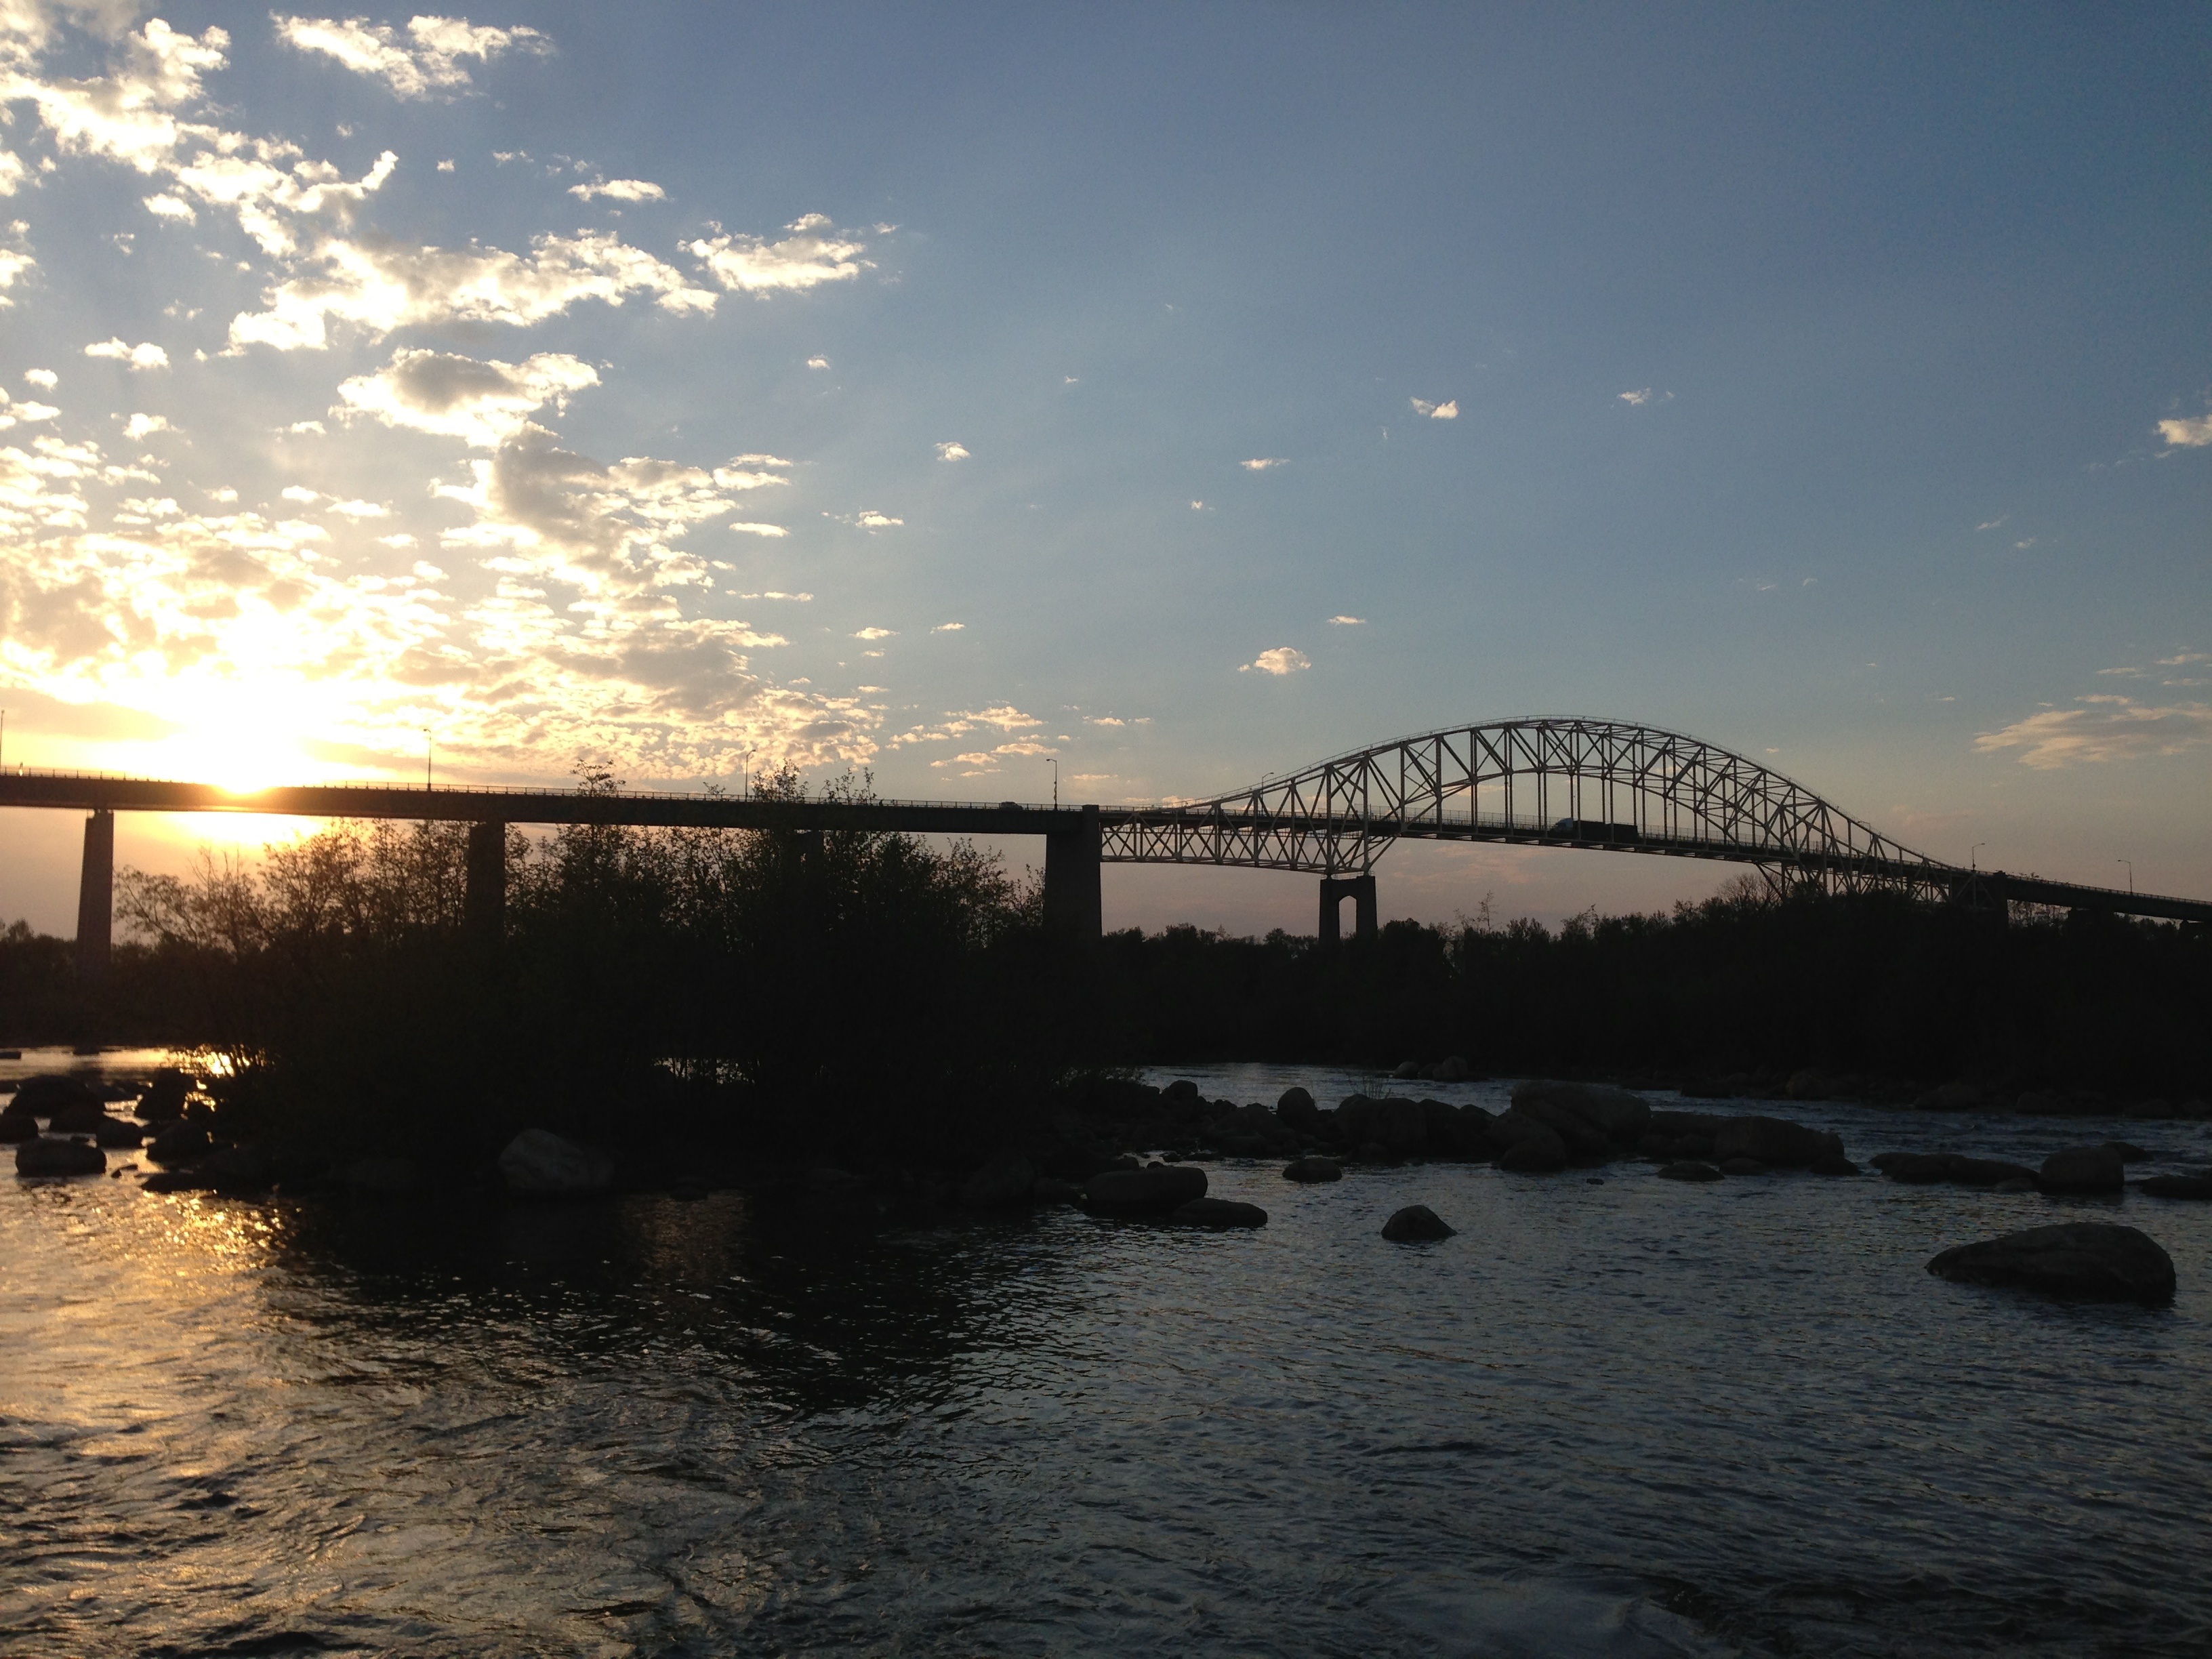
sea, coast, horizon, cloud, sky, sunrise, sunset, bridge, sunlight, morning, wave, dawn, river, travel, dusk, evening, twilight, reflection, landmark